Montgolfier brothers

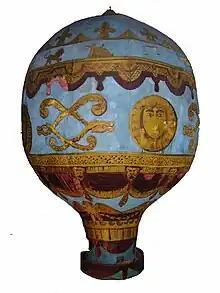
A model of the Montgolfier brothers' balloon at the London Science Museum

Some claim that the hot air balloon was invented about 74 years earlier by the Brazilian/Portuguese priest Bartolomeu de Gusmão. A description of his invention was published in 1709(?) in Vienna, and another one was found in the Vatican in about 1917. However, this claim is not generally recognized by aviation historians outside the Portuguese-speaking community, in particular the Fédération Aéronautique Internationale.